Carnin

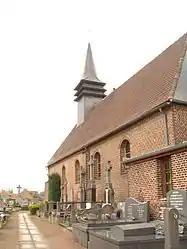
The church in Carnin

Carnin is a commune in the Nord department in northern France.